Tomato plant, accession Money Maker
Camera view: vertical (180 deg); turntable rotation: 120 degrees
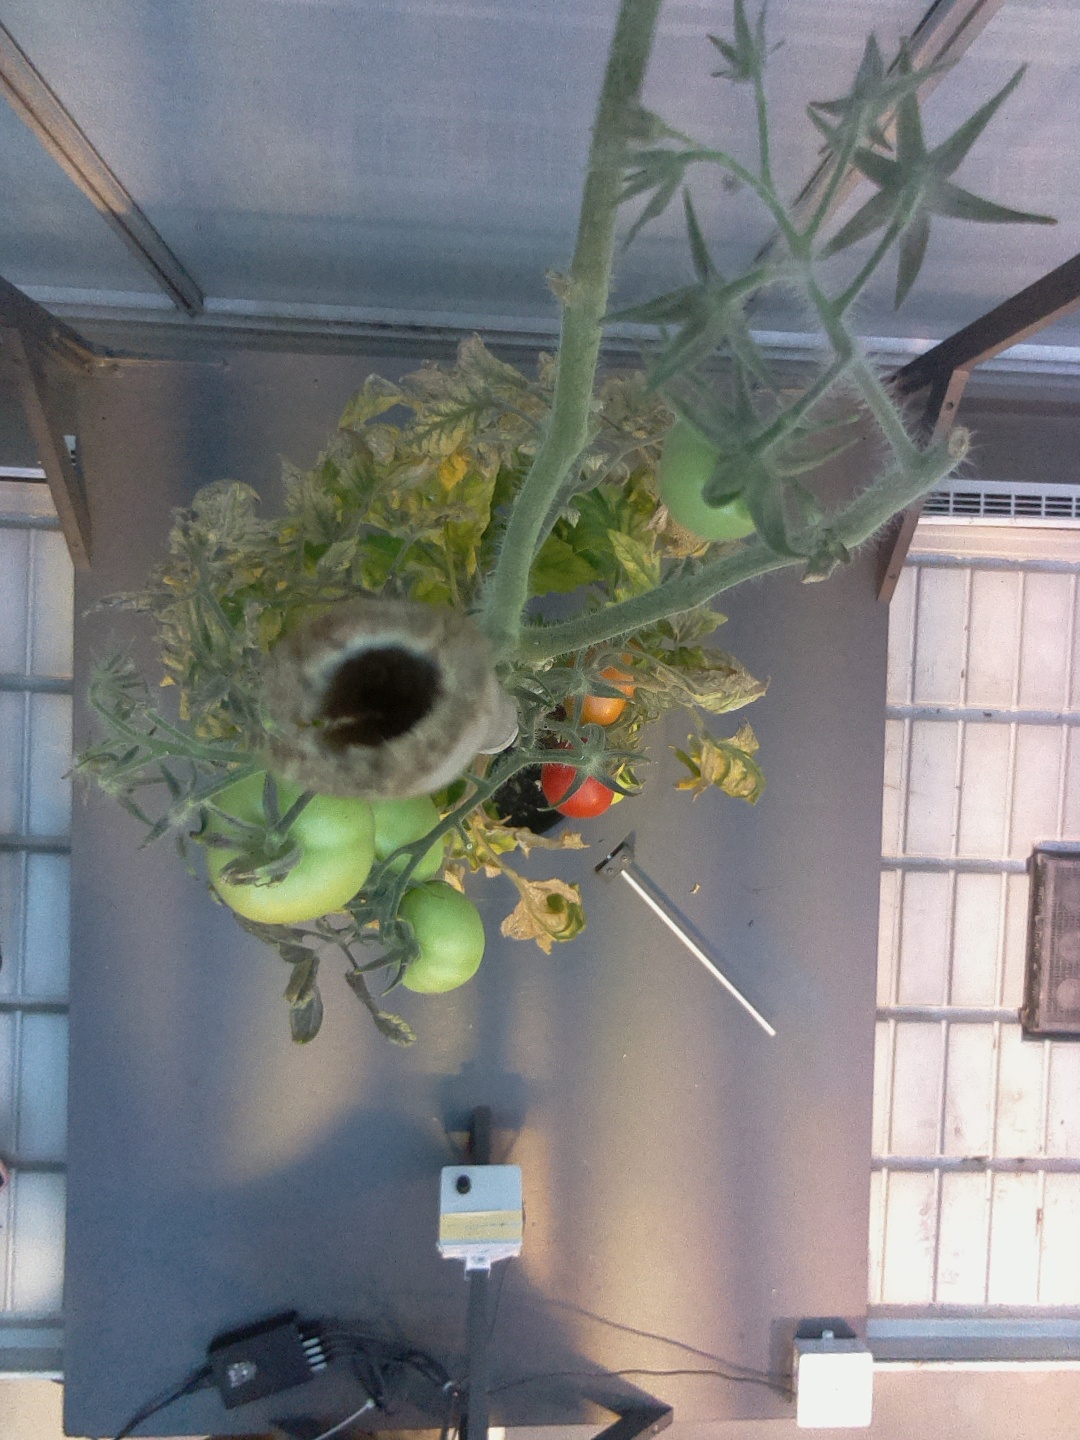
BBCH growth stage 81: 10%-20% of fruits show typical fully ripe color